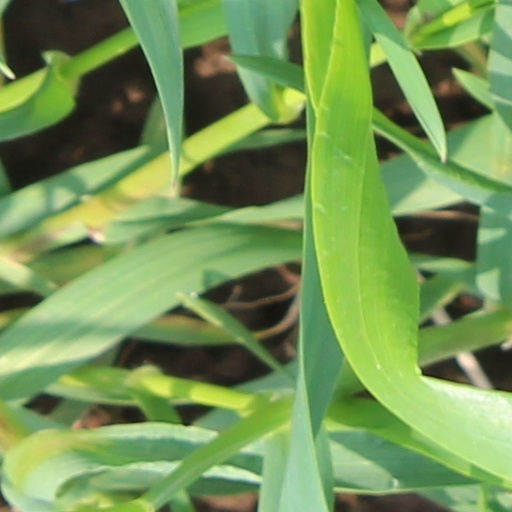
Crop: wheat